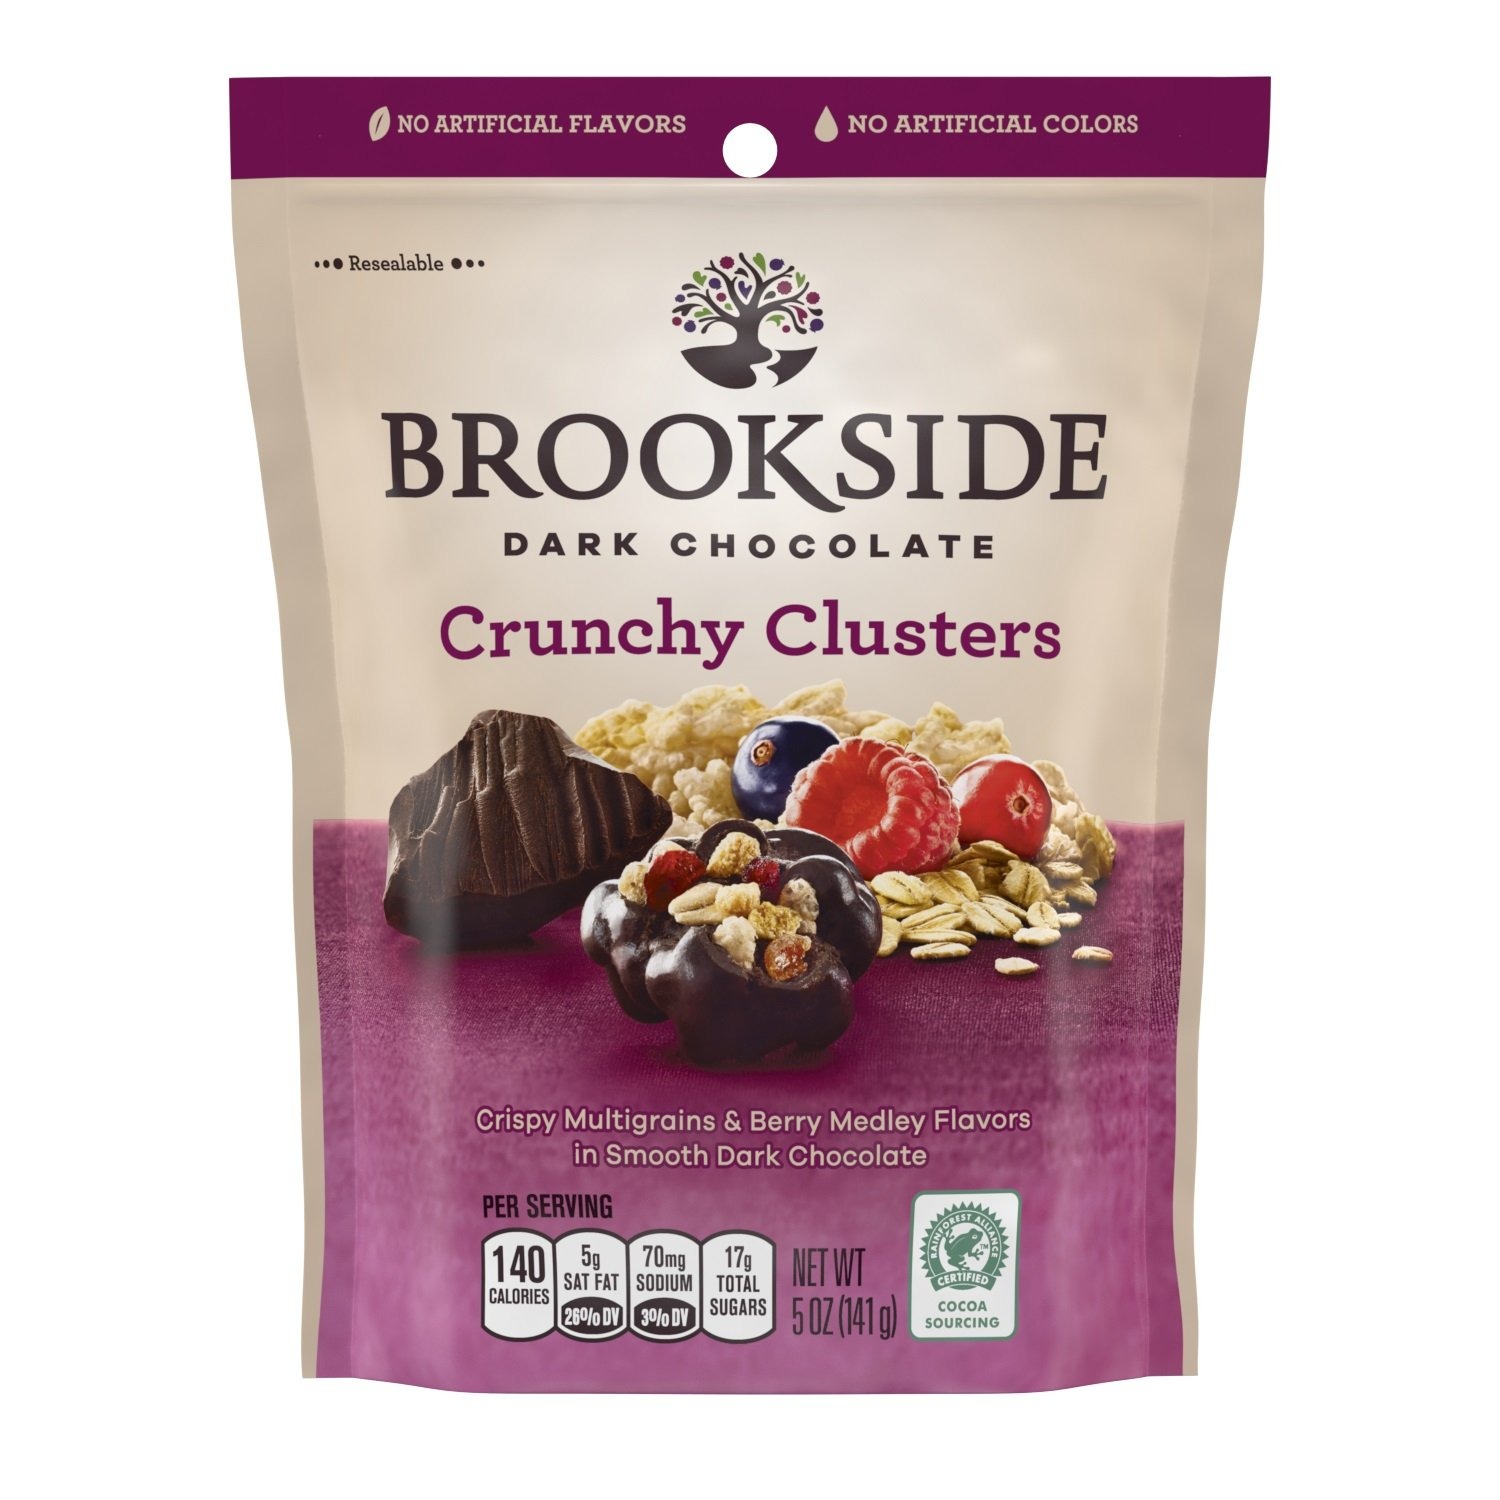
Item Name: BROOKSIDE Dark Chocolate Crunchy Clusters, Berry Medley, 5 Ounce
Bullet Point 1: Made with clusters of crispy multigrains and soft fruit-flavored centers with sweetened cranberry bits
Bullet Point 2: Expertly crafted dark chocolate made to satisfy without the need to compromise flavor and quality
Bullet Point 3: A delicious combination of satisfying flavors and textures in every bite
Bullet Point 4: 5-ounce resealable bag is great for snacking, sharing, and saving some for later
Bullet Point 5: Includes one bag of BROOKSIDE Dark Chocolate Crunchy Clusters Berry Medley Fruit Flavors (5-Ounce bag)
Value: 5.0
Unit: Ounce

Price: 3.785